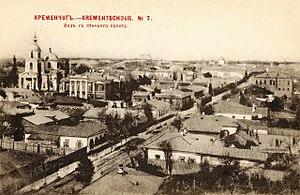
Krementchouk est une ville industrielle de l'oblast de Poltava, en Ukraine. Sa population s'élevait à 223 805 habitants en 2016.